The Beatson Institute for Cancer Research

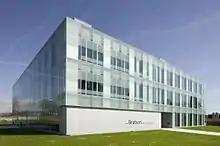
The Beatson Institute for Cancer Research Building, Glasgow, Scotland, May 2008

The Beatson Institute for Cancer Research (also known as the Cancer Research UK Scotland Institute, formerly known as the Cancer Research UK Beatson Institute) is a biological research facility that conducts research into the basic biology of cancer. It is based in Glasgow, Scotland.